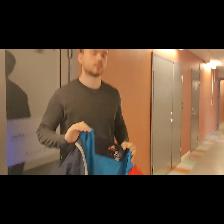
Label: Human